University of North Carolina at Chapel Hill student housing

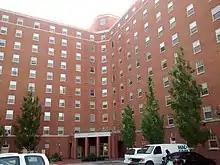
Morrison Residence Hall

Morrison Hall was built in 1965 but was renovated in the summer of 2006. It is the most modern of the high-rise residence halls featuring a main lobby lounge with pub chairs and internet connectivity, a recreation room with billiards tables, ping pong tables and a widescreen TV, kitchens, ice machines, lounges and smaller study rooms for groups, vending machines, a lighted basketball court, picnic tables and charcoal grills and a laundry room. Morrison is also host to a Package Center as well as the Sustainability Living-Learning Community. As a part of the program, Morrison has solar panels for heating and air and a compost pile outside. The program is designed to raise awareness of sustainable living methods in all areas of life.